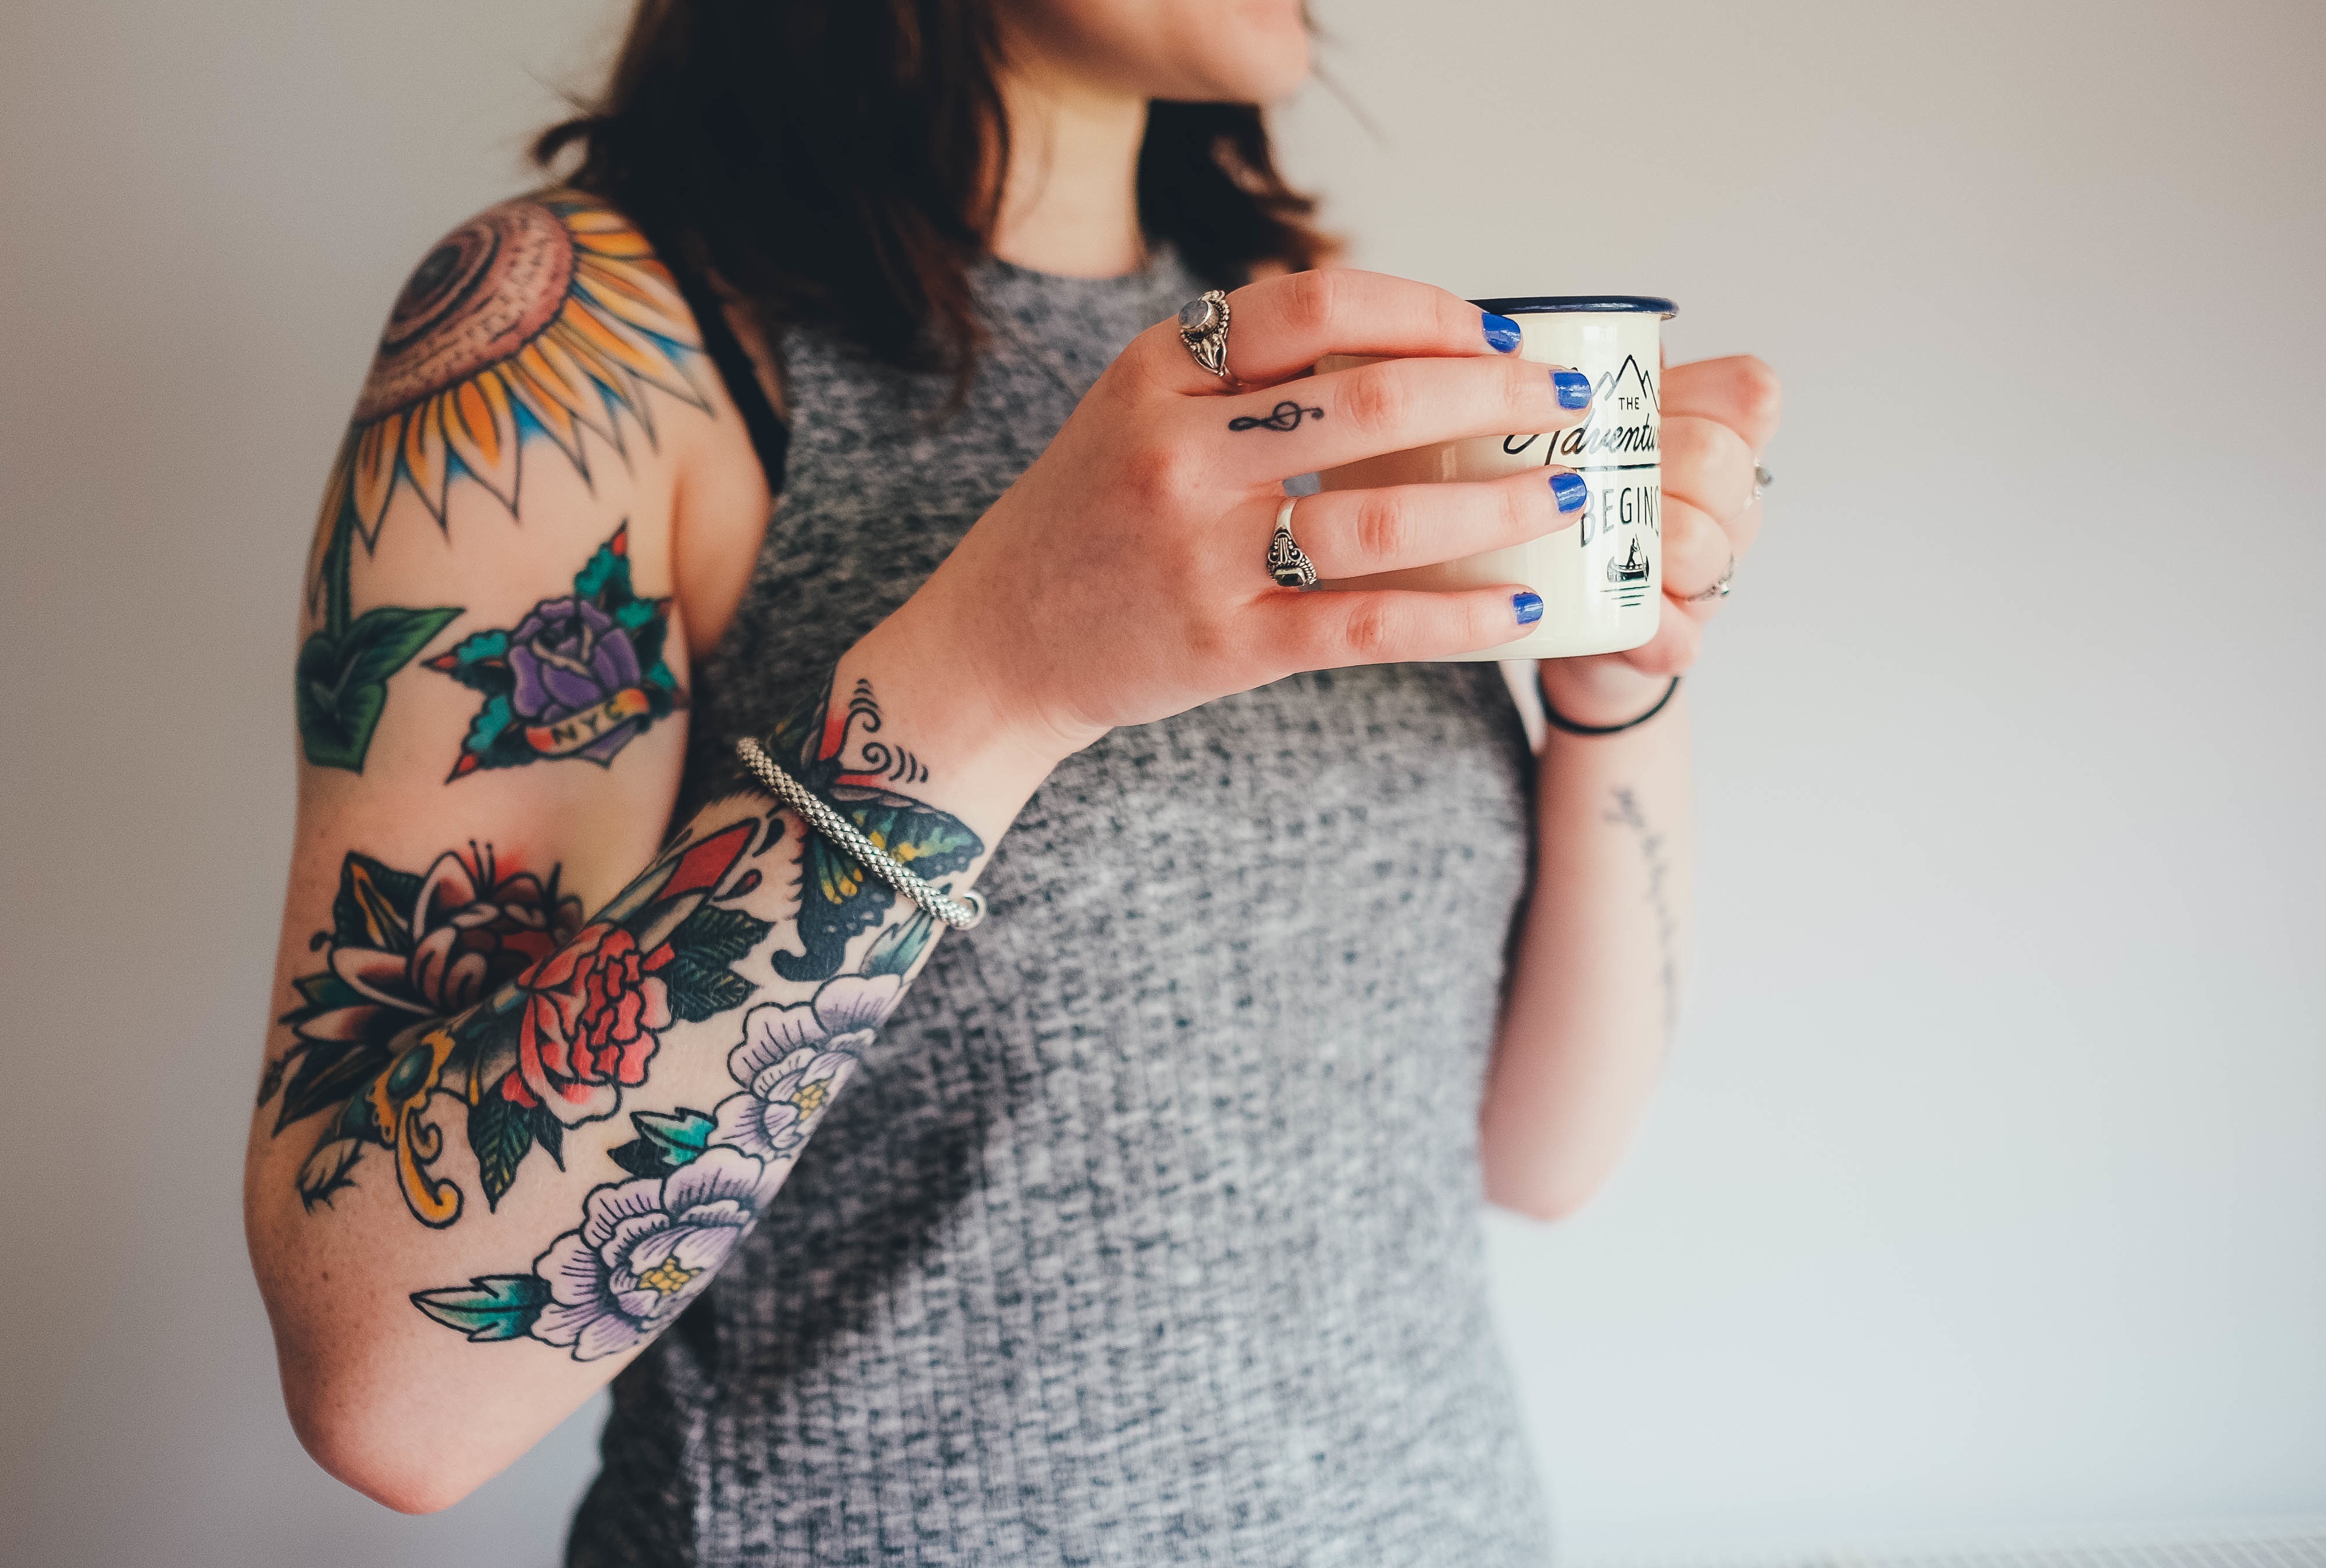
hand, person, girl, woman, female, leg, pattern, brunette, portrait, finger, spring, tattoo, fashion, clothing, colorful, lifestyle, arm, nail, jewelry, bracelet, human body, caucasian, dress, design, hands, glasses, bright, skin, tattoos, style, body, rings, photo shoot, flower tattoos, tattooing